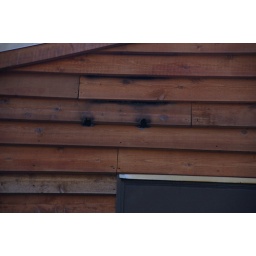
Damage near roof back of house